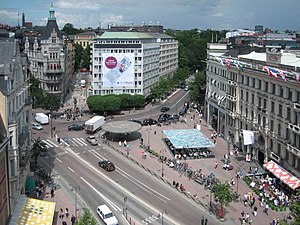
Stureplan
Vue over Stureplan, 2007.
Stureplan er en plads i det indre Stockholm mellem Norrmalm og Östermalm. Pladsen forbinder de større gader Kungsgatan, Birger Jarlsgatan og Sturegatan. Bygningerne rundt om pladsen huser banker, andre finansielle institutioner såvel som virksomhedshovedsæder.